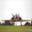
Label: airplane